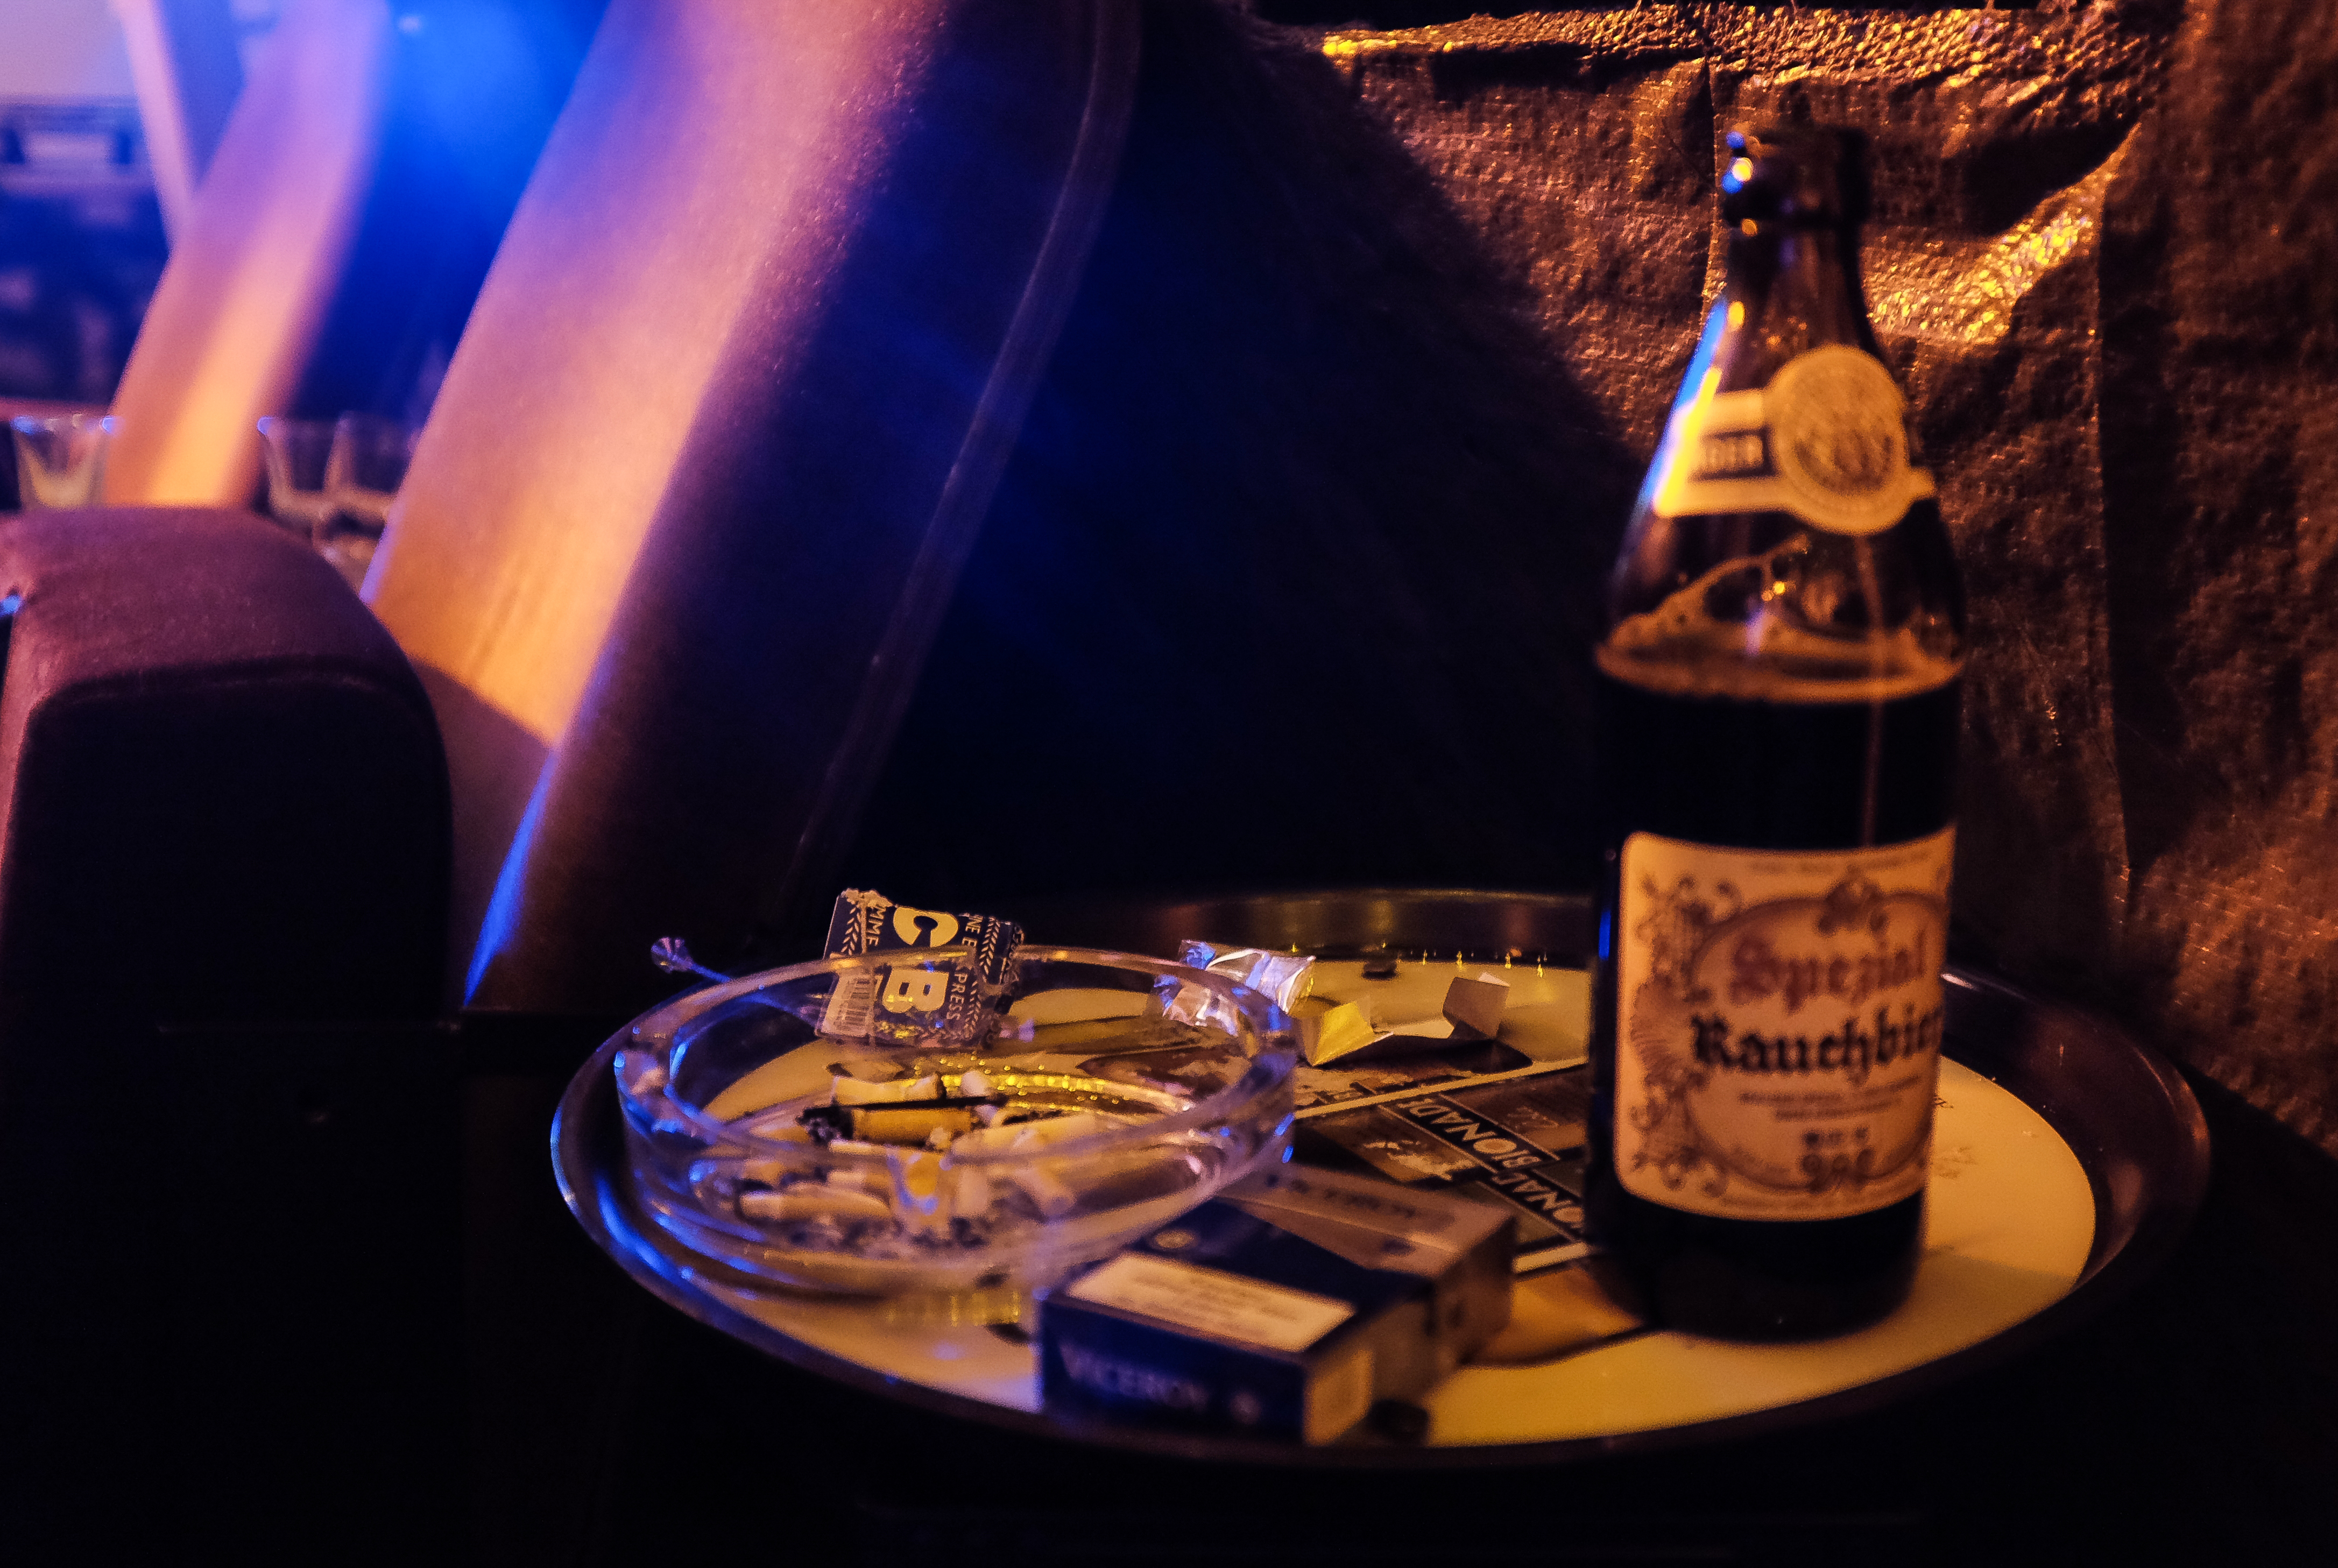
light, night, smoke, bar, food, colourful, alcohol, cheers, colour, cigarettes, party, germany, deutschland, drinks, bavaria, essen, bier, bamberg, alkohol, feiern, ambient, zigaretten